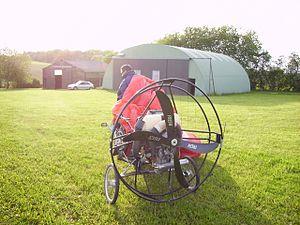
Paramoteur Fresh Breeze équipé d'un moteur Hirth. Aérodrome de Sury-en-Vaux, Cher, France.
Sury-en-Vaux est une commune française située dans le département du Cher en région Centre-Val de Loire.